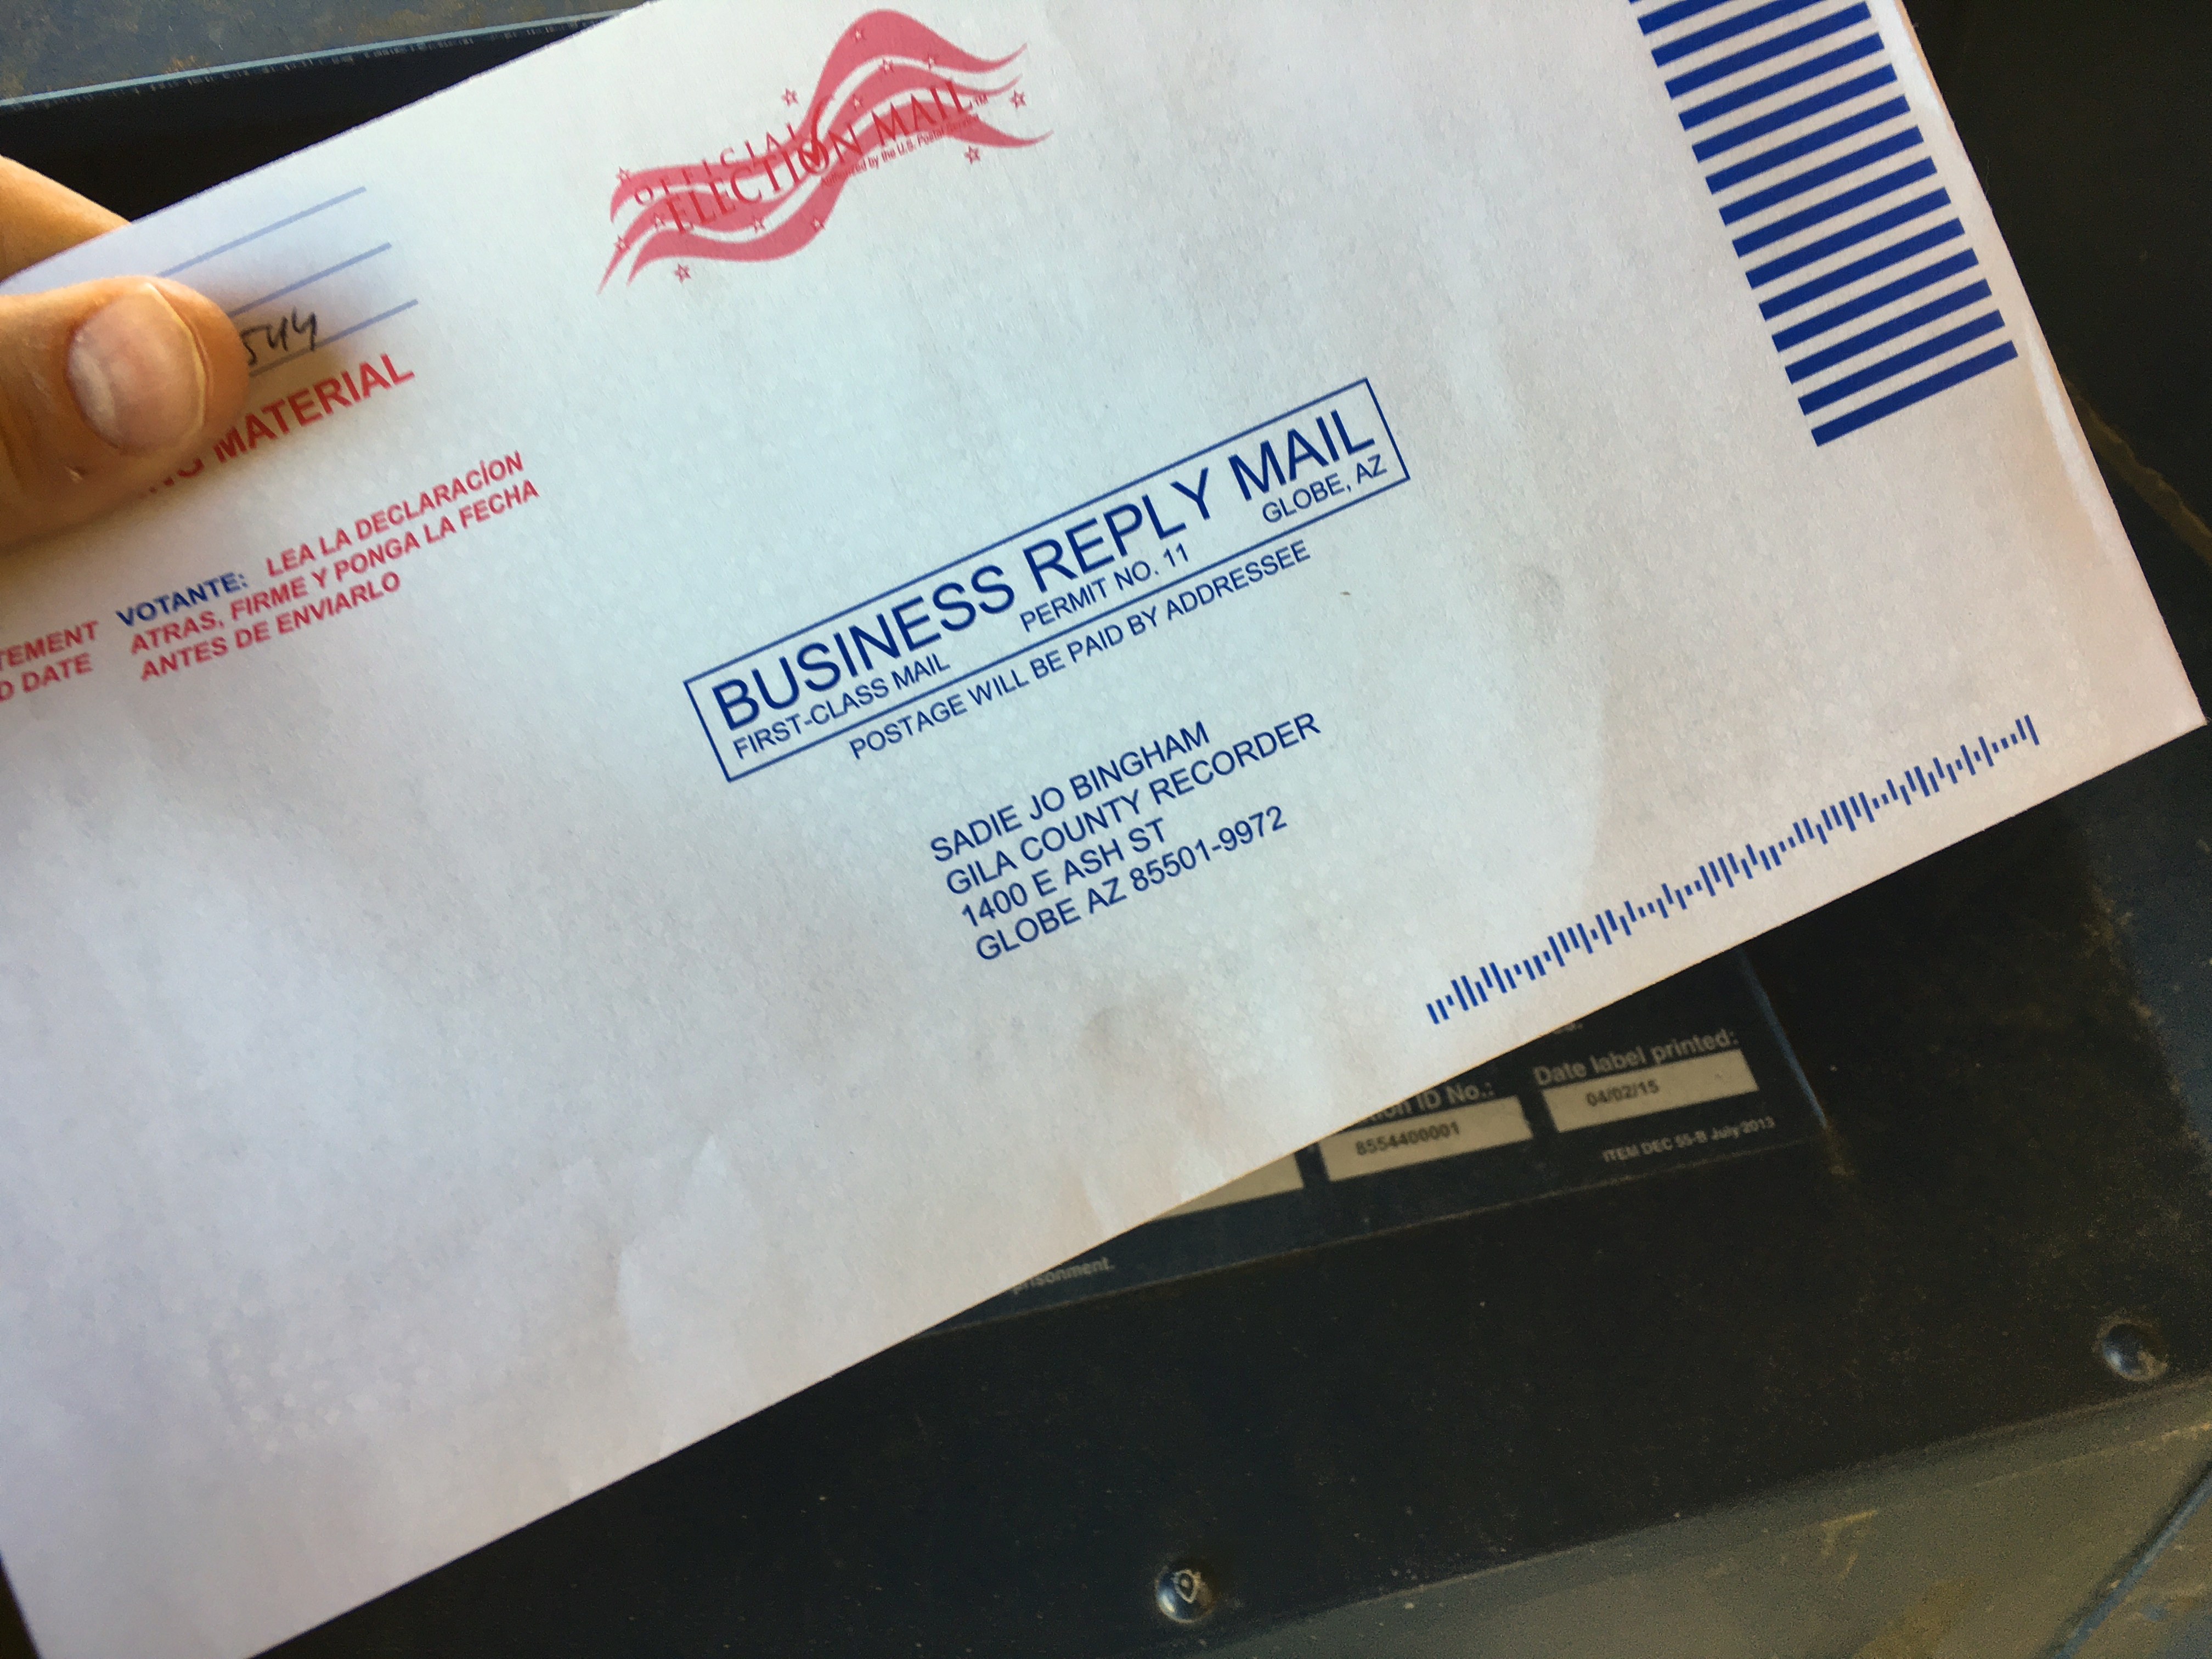
paper, material, brand, design, document